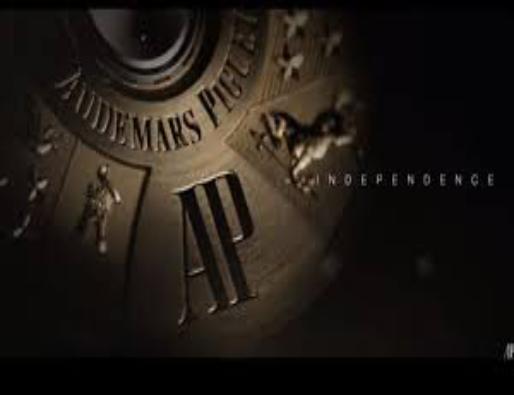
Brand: Audemars Piguet
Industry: Clothes